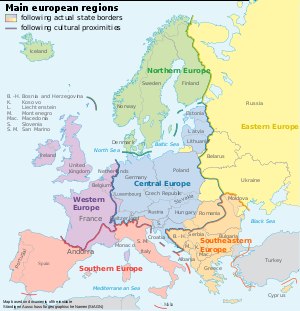
Europa / Etymologi og begrebshistorie / Skellet mellem Øst- og Vesteuropa
Inddelingen af Europa på baggrund af kulturelle og statslige grænser.
Europa er en verdensdel som strækker sig fra Nordsøen og Atlanterhavet i vest til Uralbjergene i øst; og fra Middelhavet i syd til Nordpolen. Det udgør den vestlige tredjedel af kontinentet Eurasien. Siden 1700-tallet er grænsen mellem Europa og Asien almindeligvis blevet anset for at gå langs Ural; først bjergkæden og derefter floden; Det Kaspiske Hav, Manytj-lavningen nord for Kaukasus, eventuelt Kaukasus-bjergkæden, Sortehavet, Bosporusstrædet, Marmarahavet og Dardanellerne.